Egg paleopathology

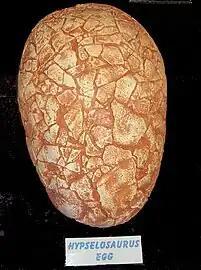
"Hypselosaurus priscus" egg.

Egg paleopathology is the study of evidence for illness, injury, and deformity in fossilized eggs. A variety of pathological conditions afflicting eggs have been documented in the fossil record. Examples include eggshell of abnormal thickness and fossil eggs with multiple layers of eggshell. The identification of egg paleopathologies is complicated by the fact that even healthy eggs can be modified during or after fossilization. Paleontologists can use techniques like cathodoluminescence or thin sectioning to identify true paleopathologies in fossil eggs. Despite the diversity of paleopathologies known from fossil eggs, the vast majority of conditions known to afflict modern eggs have not yet been seen among fossils.